Victor Ciocâltea

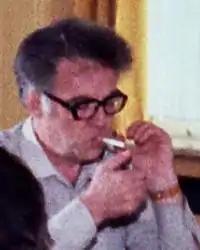
Ciocâltea at Bochum, 1981

Victor Ciocâltea (January 16, 1932 – September 10, 1983) was a Romanian chess player. He was awarded the International Master title in 1957 and the International Grandmaster title in 1978. Among his notable games is the one at the 15th Chess Olympiad, held in Varna in 1962, where he defeated Bobby Fischer.